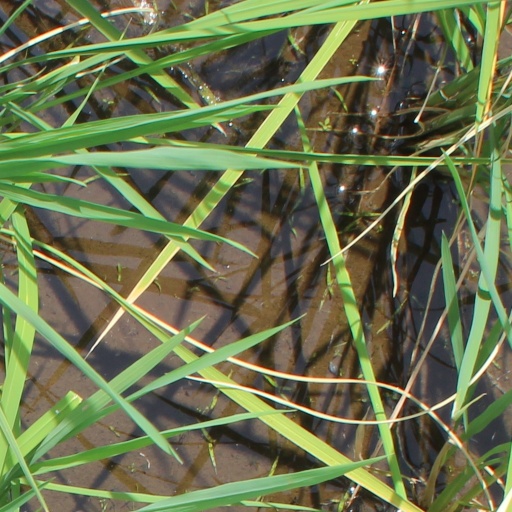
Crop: rice